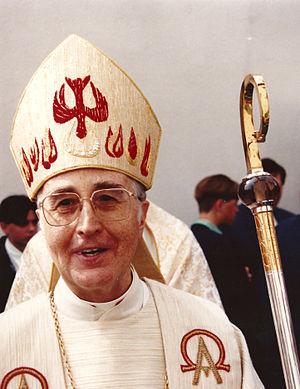
Karl Braun, né le 3 décembre 1930 à Kempten, est un prélat catholique allemand, évêque d'Eichstätt de 1984 à 1995 puis archevêque de Bamberg de 1995 à 2001.